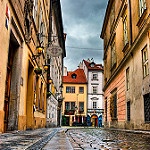
Scene: Outdoor